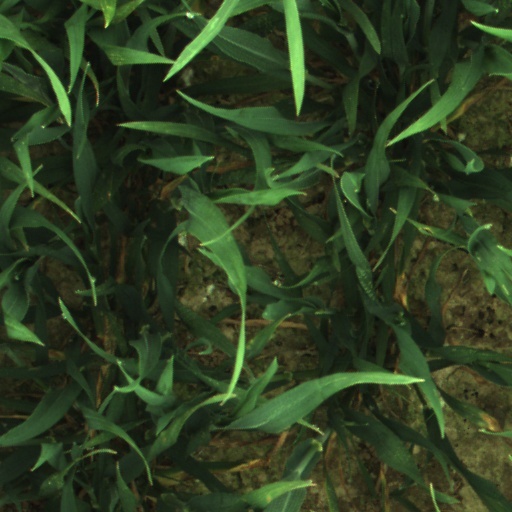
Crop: wheat